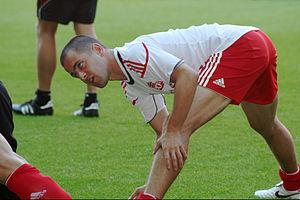
Joseph « Joe » John Cole, né le 8 novembre 1981 à Paddington, est un footballeur international anglais. Joueur professionnel entre 1999 et 2018, il évolue au poste de milieu de terrain.